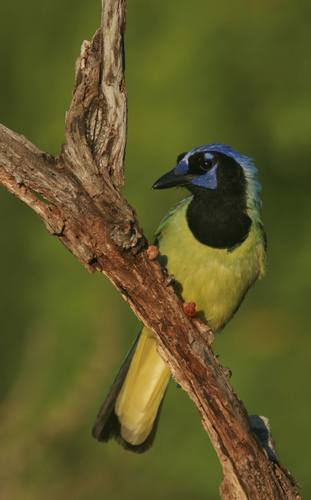
a small sized bird that has a yellow belly and blue tipped head feathers and facial markings
this colorful bird has blue cheek with black bill and black eyering.
blue crown and blue eye patch with a black throat while abdomen is yellow
this colorful bird has a black head and throat with blue around its eyes and head, and has a yellow body.
a bird with a blue crown and black cheek patch, with a black breast and yellow belly.
this bird has a distinctive yellow body, contrasting black throat and nape, and a blue cheek patch and nape.
this yellow bird has a black head and throat with a blue crown and cheek patch.
this bird has wings that are green and has a yellow belly and blue crowna very colorful small bird with a yellow belly and breast, a black head, throat, and bill, and a blue cheek patch, eyebrow, and crest.
this small bird has a light green breast and a dark black throat, its cheek has a blue colored spot, as well as a blue stripe on its crown.
Species: Green Jay